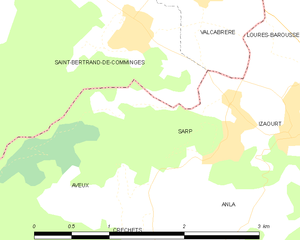
Carte des communes françaises
Sarp est une commune française située dans le département des Hautes-Pyrénées, en région Occitanie.